Smuggling of firearms into Mexico

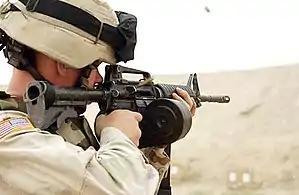
Beta C-Mag double drum magazine (locally called "Huevos de Toro", Spanish for "bull testicles") on a M4 Carbine

The U.S. government, primarily through ATF, ICE and Customs and Border Protection, is assisting Mexico with technology, equipment and training. Project Gunrunner is part of the ATF's effort to collaborate with the Mexican authorities and its "cornerstone" has been the expansion of eTrace, a computerized system to facilitate tracing guns which were manufactured in or imported legally to the United States.